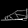
Label: Sandal